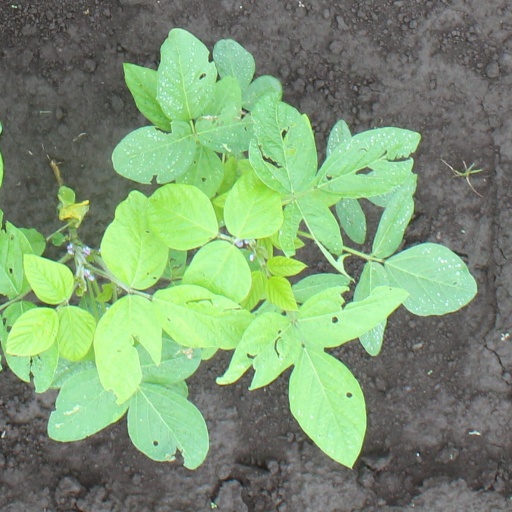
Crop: soybean